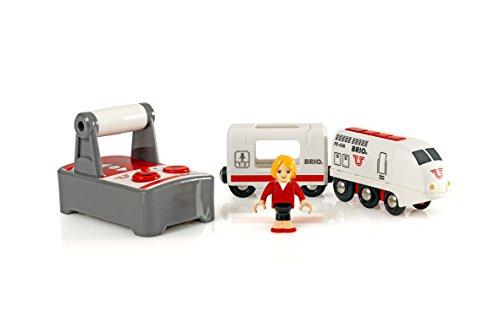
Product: BRIO World - 33510 Remote Control Travel Train | 4 Piece Train Toy for Kids Ages 3 and Up
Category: Toys & Games | Kids' Electronics
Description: Compatibility - As your child develops, so can their railway play as the Remote Control Travel Train is compatible with all other BRIO railway toys.
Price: $39.99
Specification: ProductDimensions:3.8x11.5x6inches|ItemWeight:1pounds|ShippingWeight:1.15pounds|DomesticShipping:ItemcanbeshippedwithinU.S.|InternationalShipping:Thisitemisnoteligibleforinternationalshipping.LearnMore|ASIN:B00AYP38EQ|Itemmodelnumber:33510|Manufacturerrecommendedage:36months-10years|Batteries:4AAbatteriesrequired.